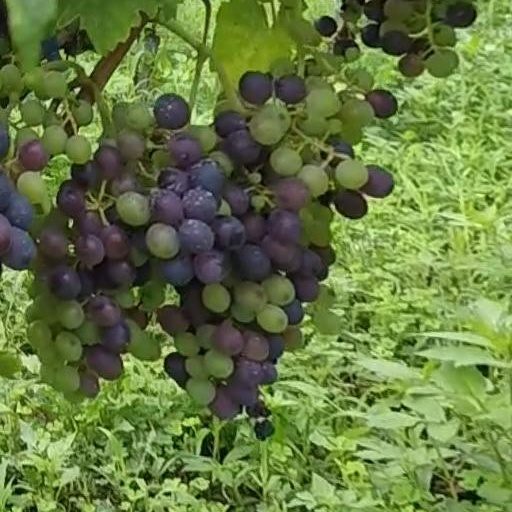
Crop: grape